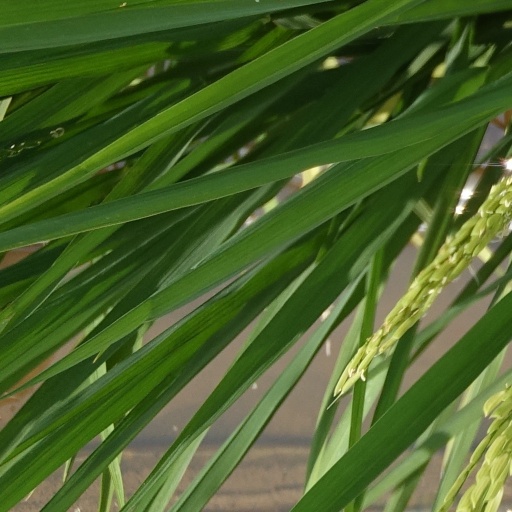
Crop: rice